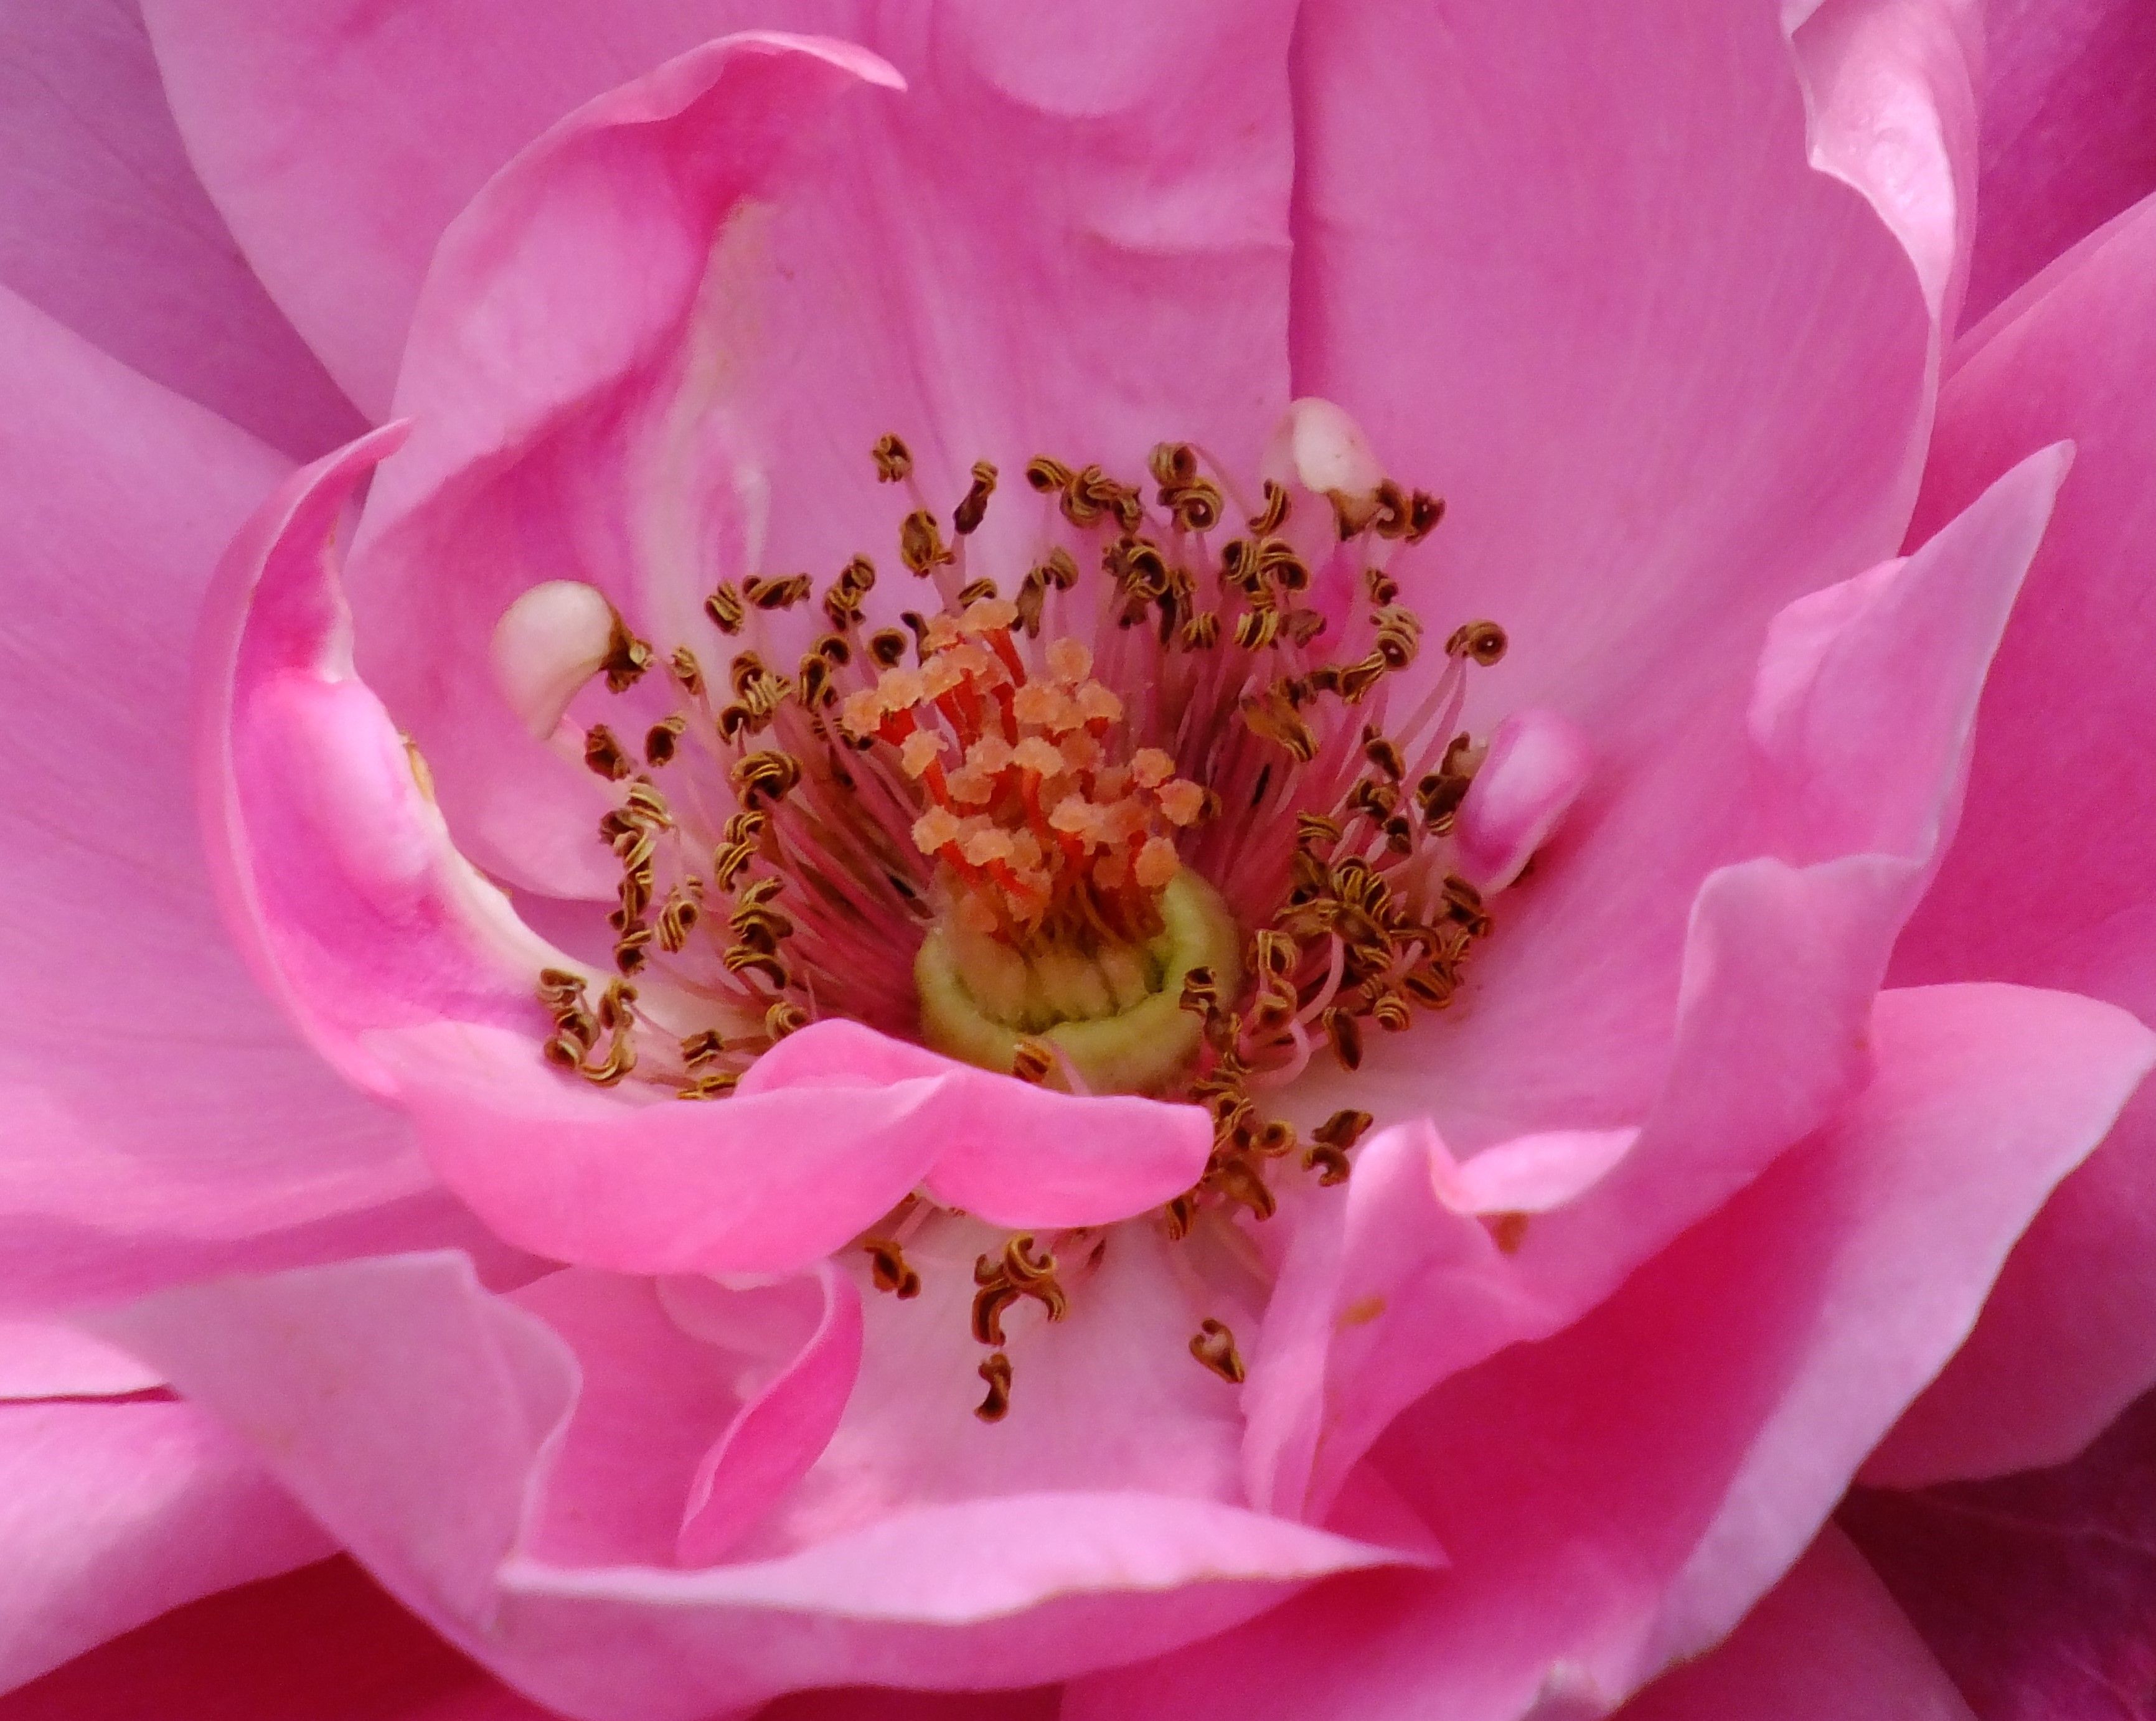
Nature's Beauty.
A close up picture of a pink flower focusing on its petals and the texture of its eye catching, colorful pistil.
A macro floral photograph taken as a close up shot in a color palette of shades of pink, yellow-green, and soft browns, under natural lighting, featuring a beautiful flower in an artistic atmosphere.
Labels: Plant, Pollen, Flower, Petal, Rose, Geranium, Anther, Peony, Anemone, Pistil, Pink flower
Camera: FUJIFILM FinePix HS30EXR
Aperture: F8
Exposure: 1/420 sec
ISO: 200
Focal length: 126.0 mm